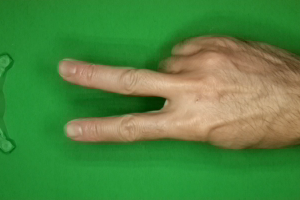
Label: scissors